Phoenix Wilder and the Great Elephant Adventure

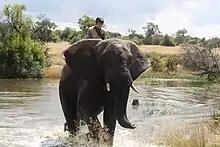
Sam Ashe Arnold and Chova

Principal photography took place in Tanzania at a reserve in the Serengeti during the month of May in 2017. Boddington had the entire cast and crew stay in a remote location, so that no elephants would need to be transported for the production.